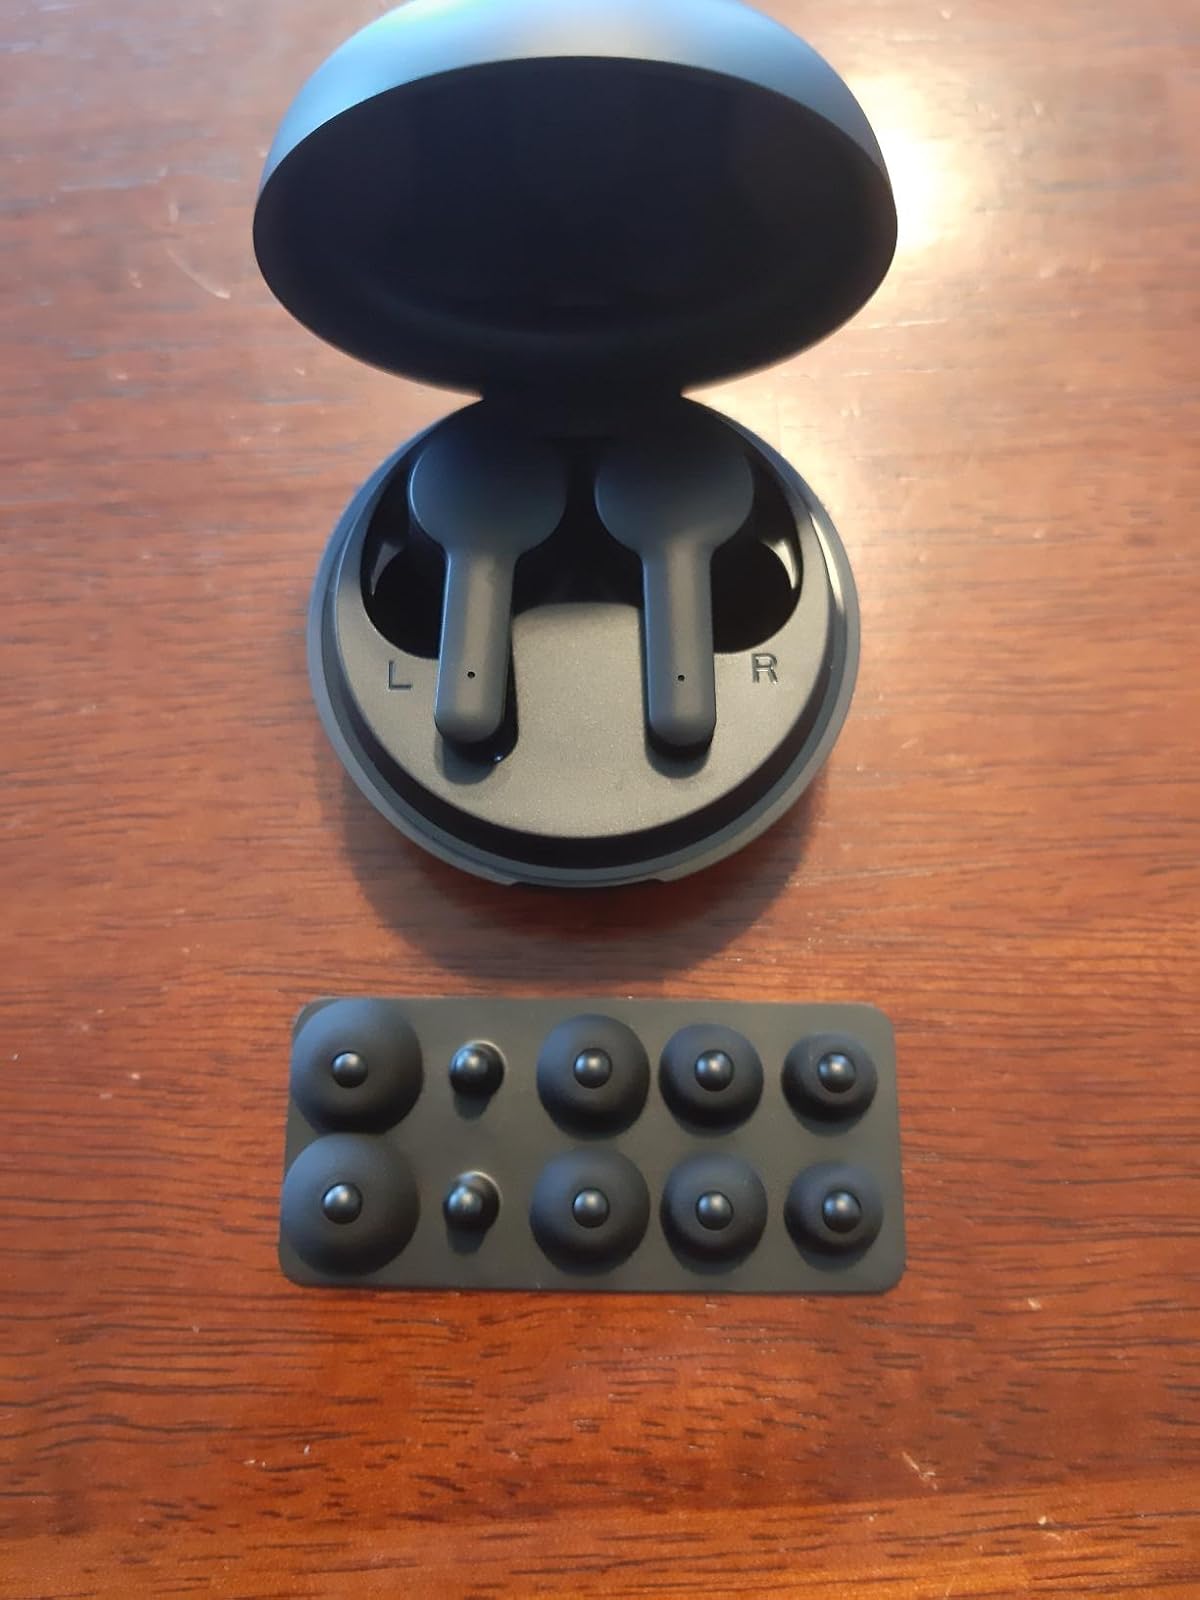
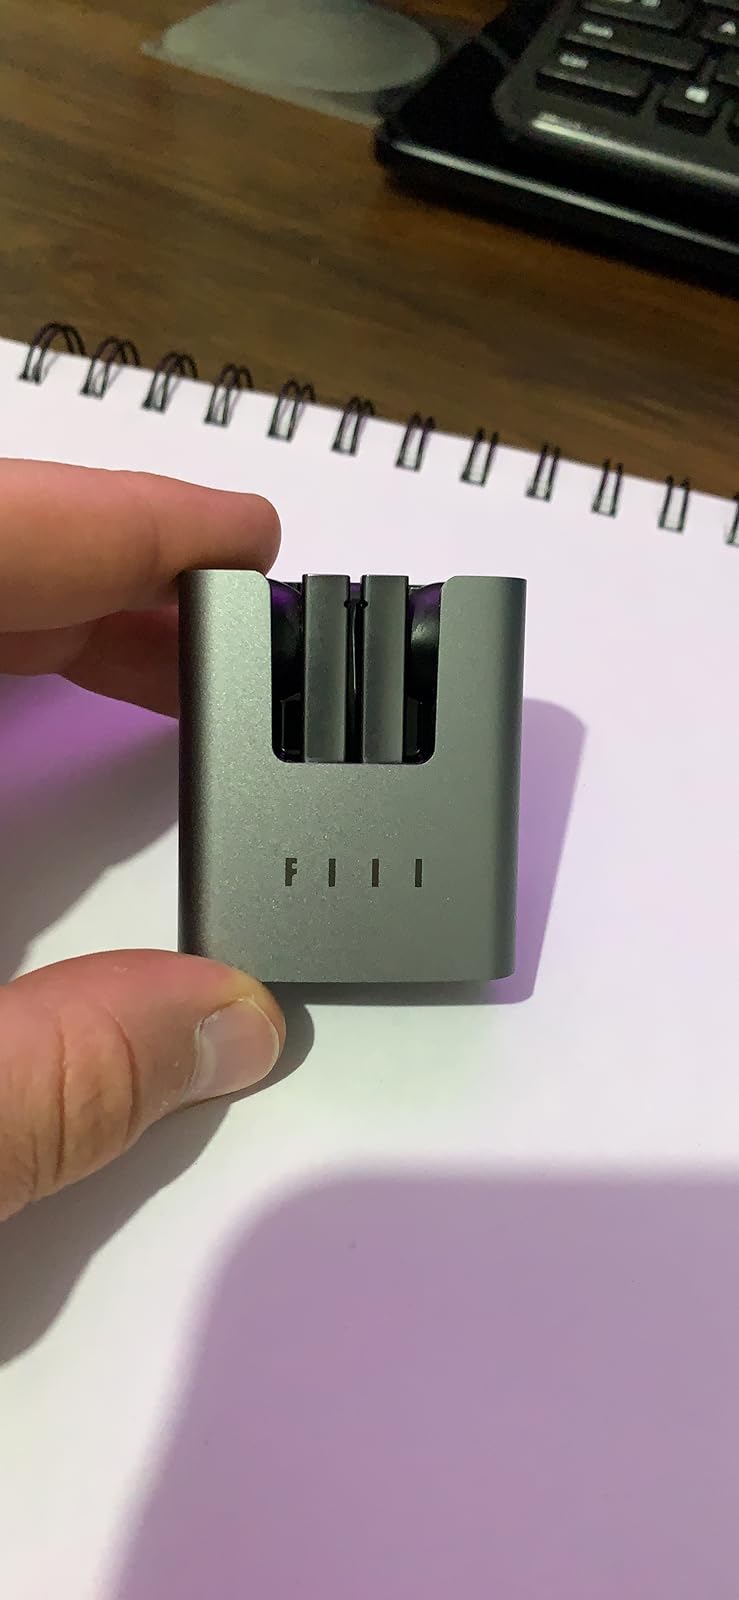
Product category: earbuds
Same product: no